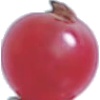
Label: Redcurrant 1